Gilbert Achcar

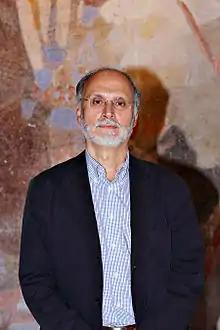
Achcar in ABF-huset in Stockholm, Sweden.

Gilbert Achcar (5 November 1951) is a Lebanese socialist academic and writer. He is a Professor of Development Studies and International Relations at the School of Oriental and African Studies of the University of London.